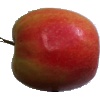
Label: apple_pink_lady